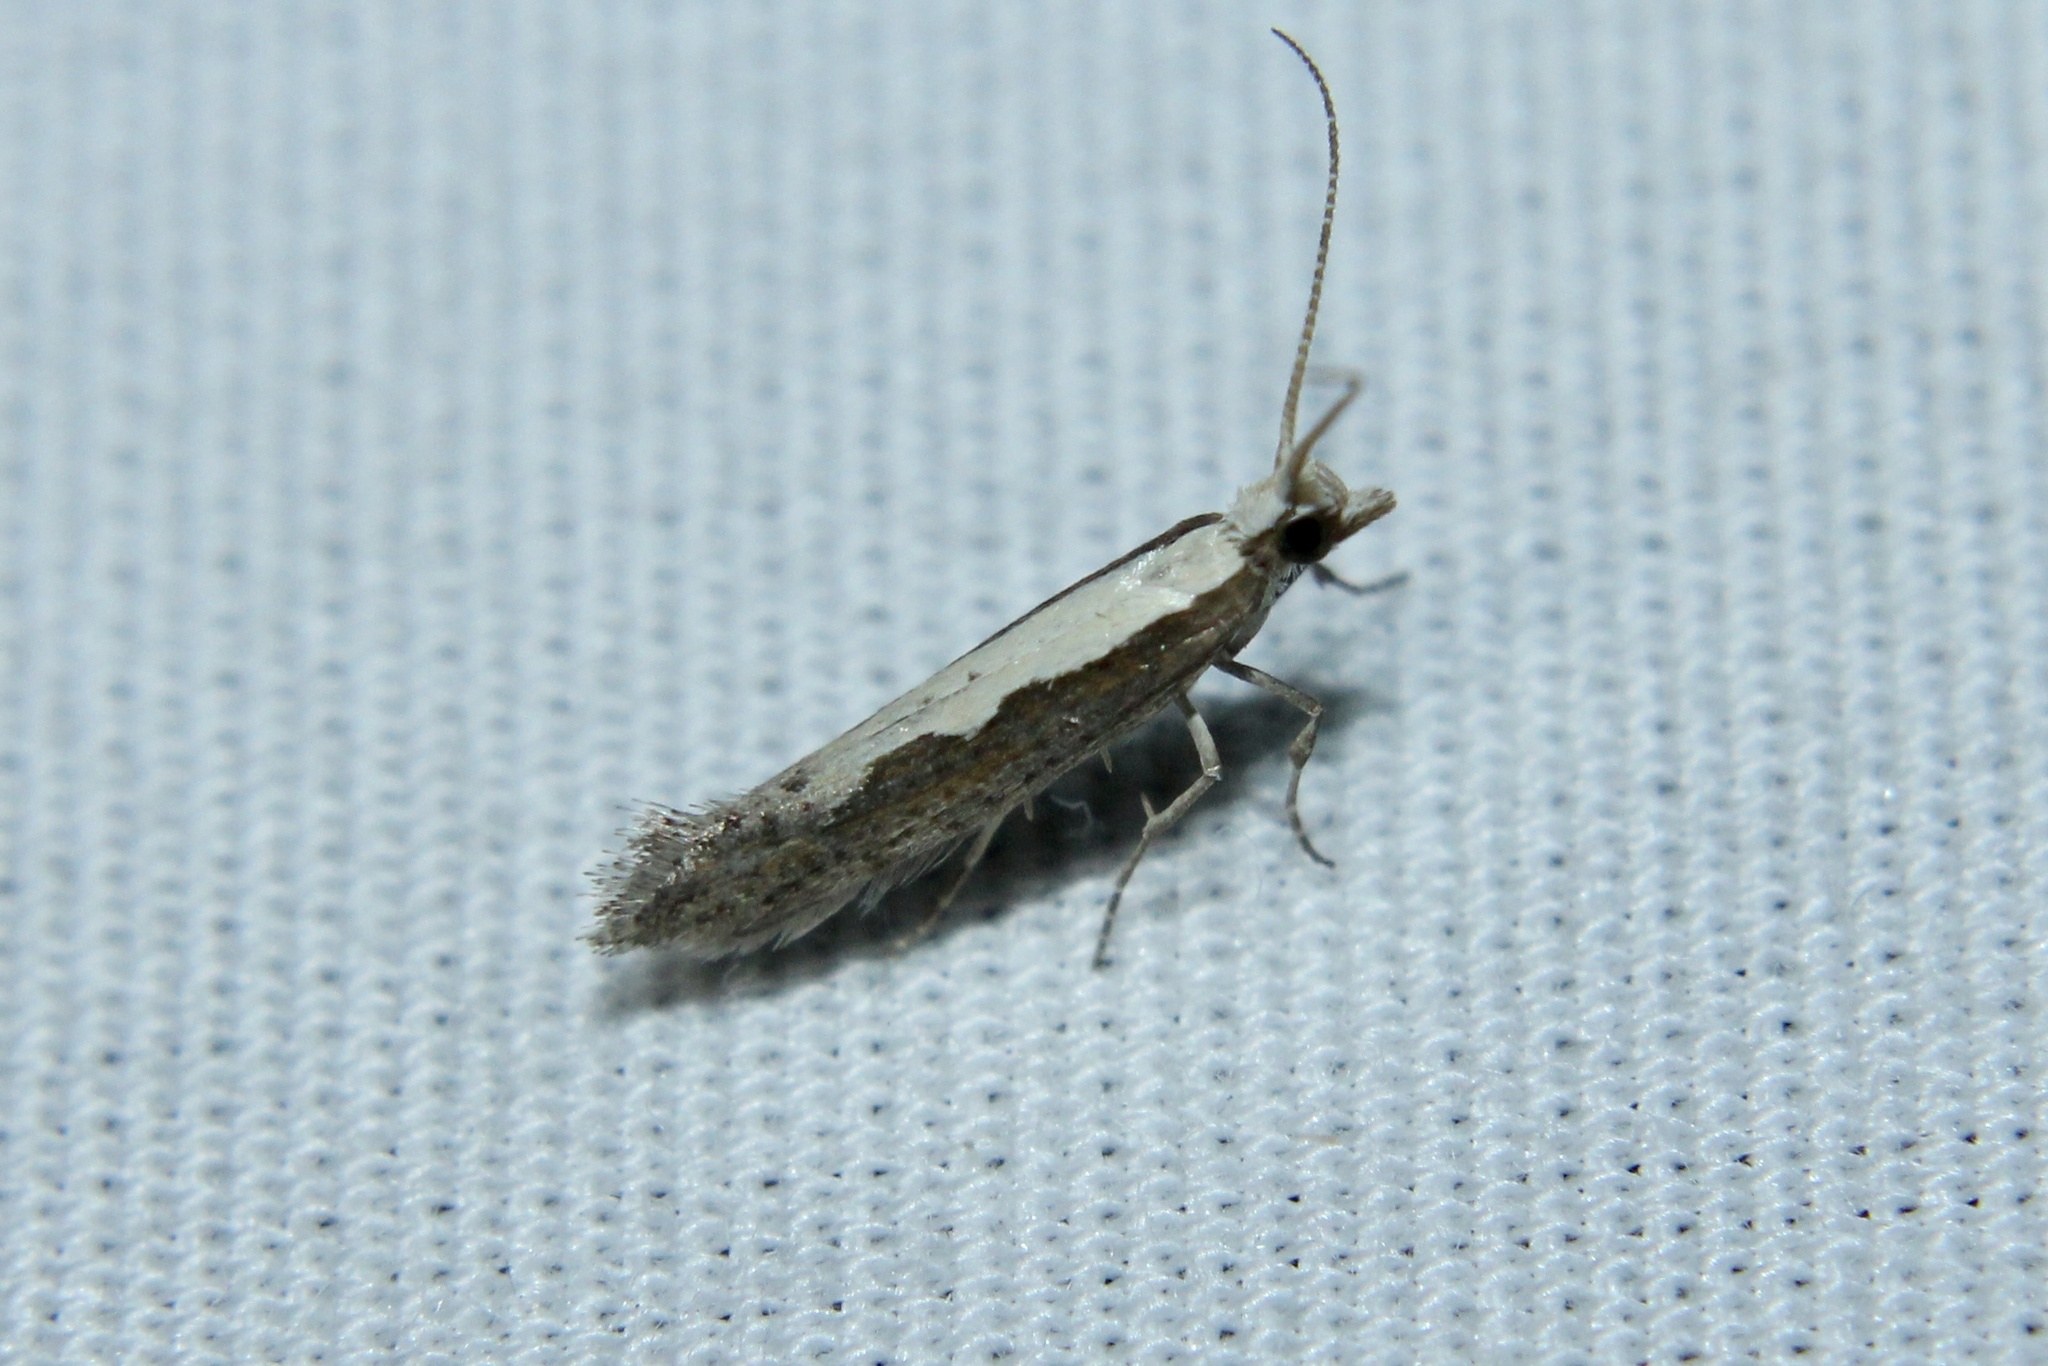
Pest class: diamondback_moth